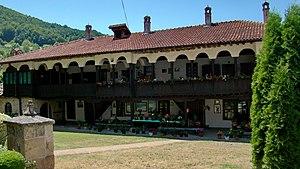
Le monastère de Temska est un monastère orthodoxe serbe situé à Temska, dans le district de Pirot et dans la municipalité de Pirot en Serbie. Il est inscrit sur la liste des monuments culturels de grande importance de la République de Serbie.